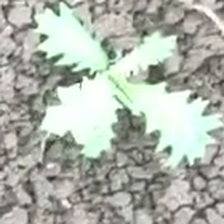
Weed species: Bilayat_(Mexicana_Argemone)